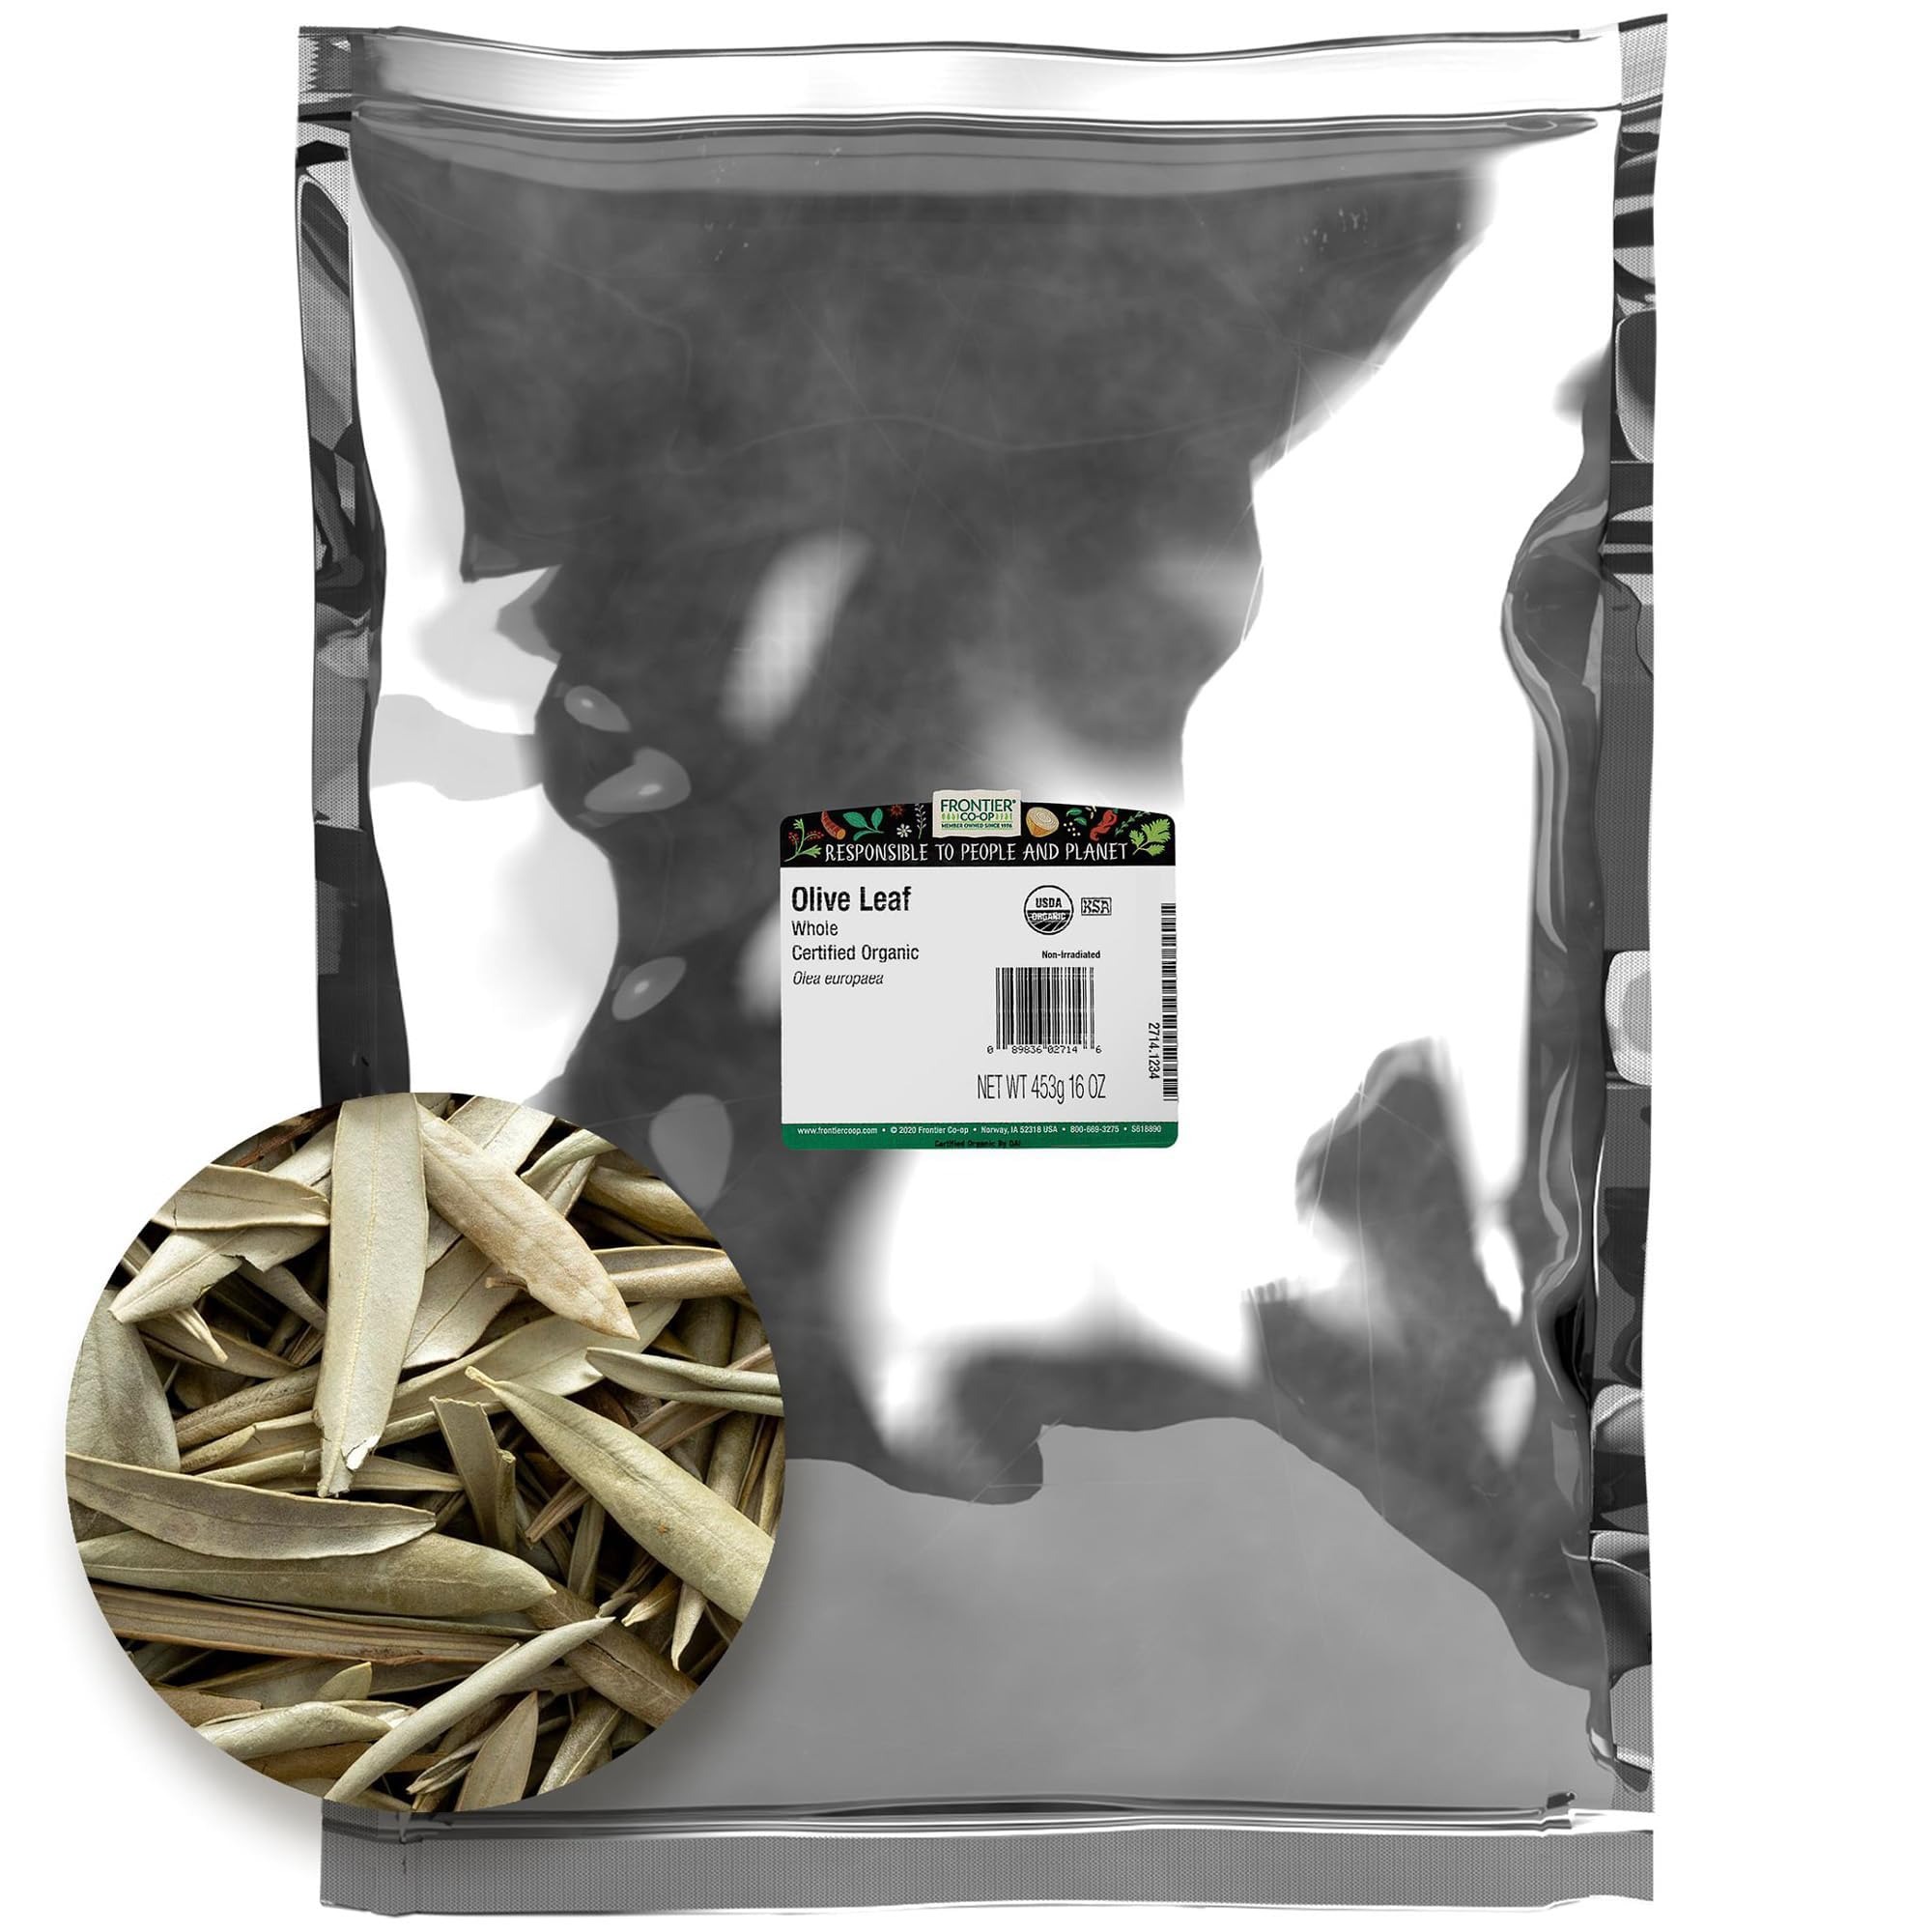
Item Name: Frontier Co-op Organic Whole Olive Leaf, 1 Bulk Bag - All Natural Dried Olive Leaves, Great for Olive Leaf Tea, Baking, and More - Kosher, Non-GMO
Bullet Point 1: PREMIUM QUALITY: We source our olive leaves directly from Spain, ensuring natural freshness and robust flavor. This careful sourcing guarantees a high-quality product with an authentic taste.
Bullet Point 2: VERSATILE USES: Dried olive leaves are perfect for making a soothing cup of olive tea. Olive leaves can also be used to enhance the flavor of baked goods or in herbal preparations for health benefits.
Bullet Point 3: ORGANIC & NATURAL: Our olive leaves are 100% organic and grown without synthetic chemicals. This commitment to organic farming ensures you receive a healthy, environmentally friendly product.
Bullet Point 4: SUPPORTS WELLNESS: Olive leaf supports overall health, with potential benefits such as immune, skin, and heart health. It's a great addition to your daily wellness routine.
Bullet Point 5: ABOUT US: Founded in 1976, Frontier Co-op has grown into a leader in natural, organic and fair trade botanicals. We are member-owned, and committed to purity, honesty and quality.
Value: 16.0
Unit: ounce

Price: 27.05